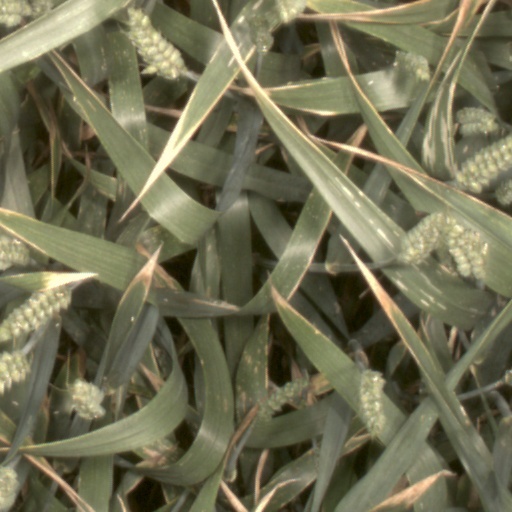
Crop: wheat